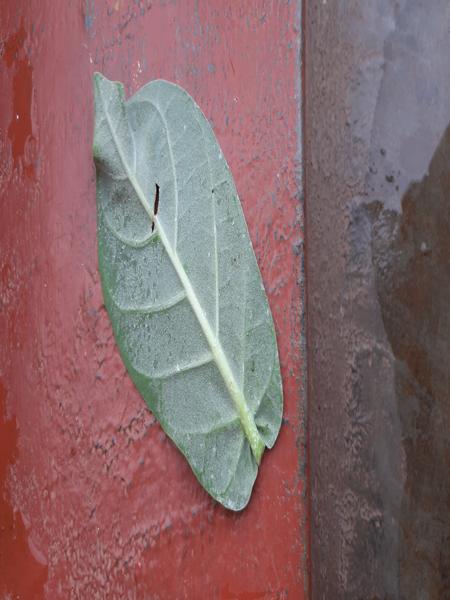
Plant: Ekka